Howth

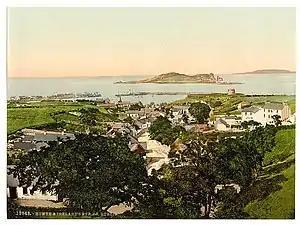
Nineteenth century postcard of Howth

On the grounds of Howth Castle is a 3000 year old dolmen tomb known as Aideen's Grave. According to legend it is the resting place of the mythological figure Aideen. This legend is the subject of the poem 'Aideen's Grave' by Samuel Ferguson.